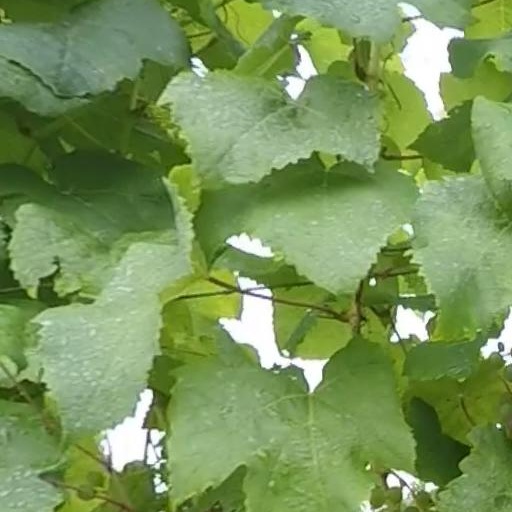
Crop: grape